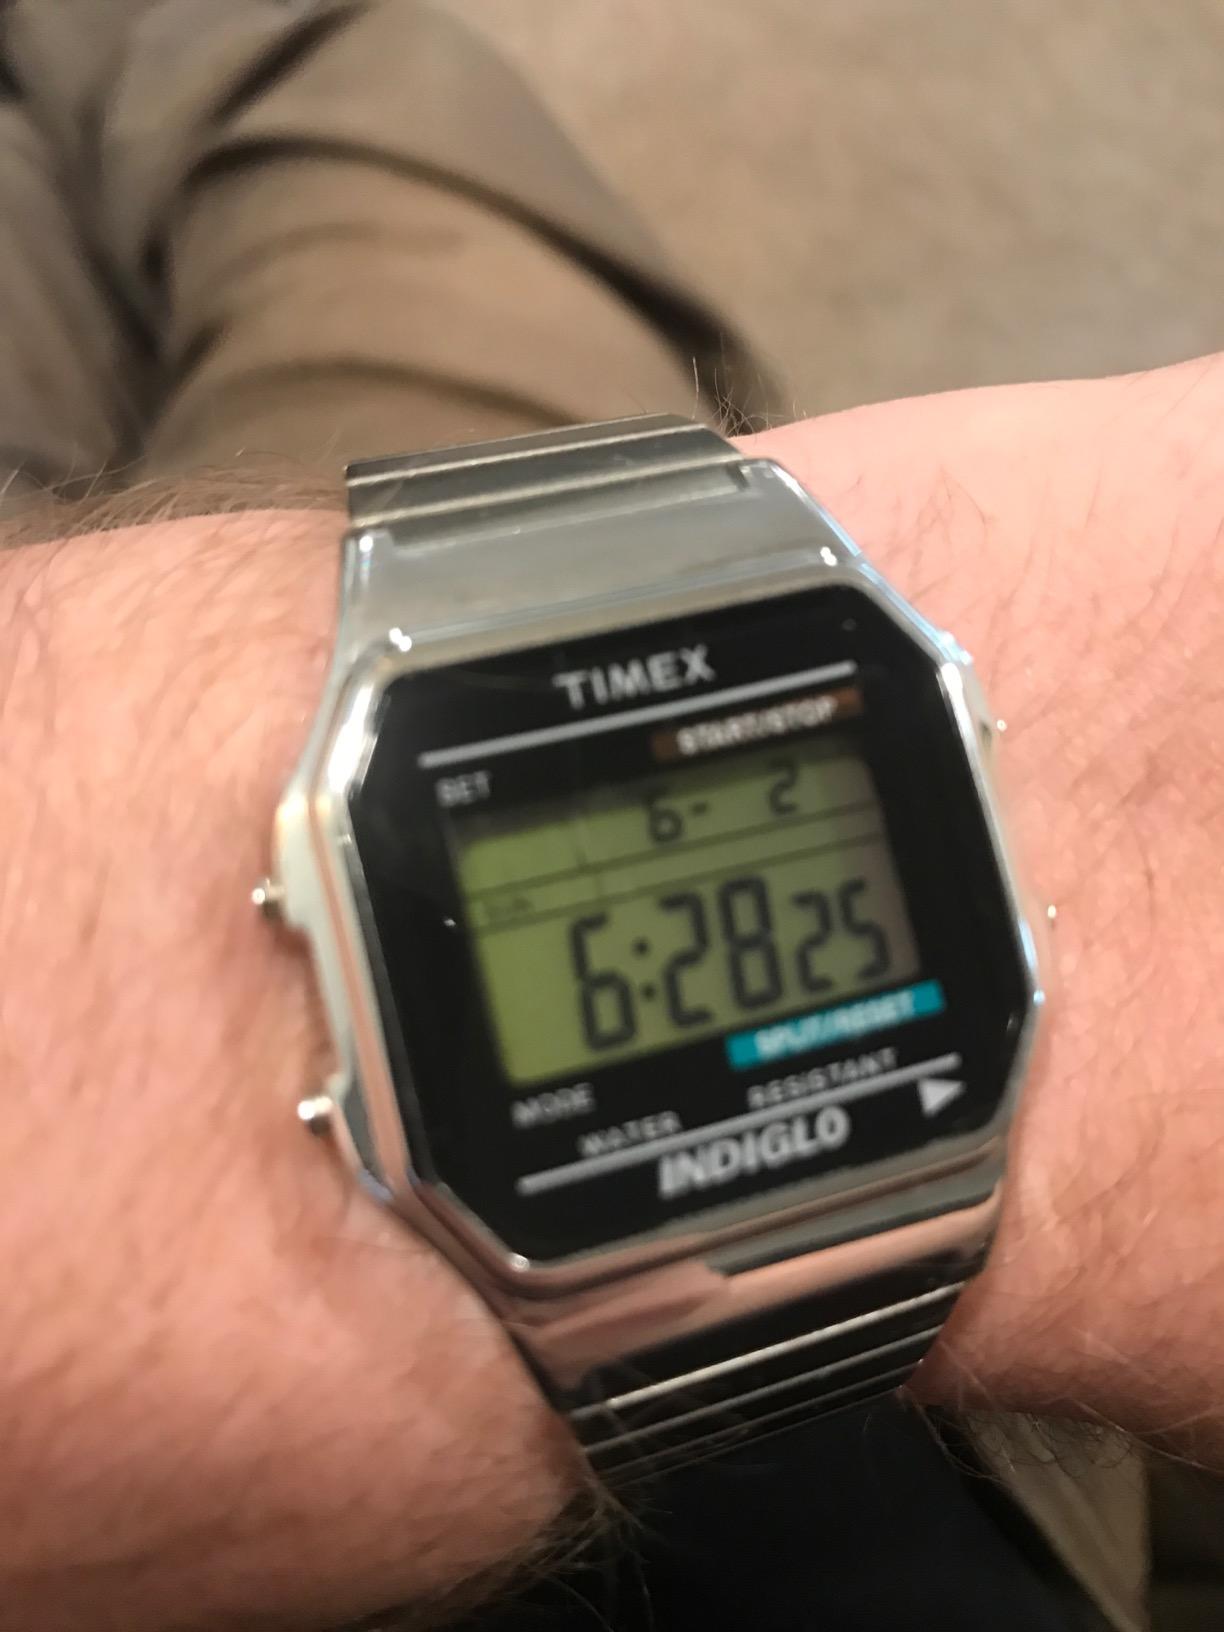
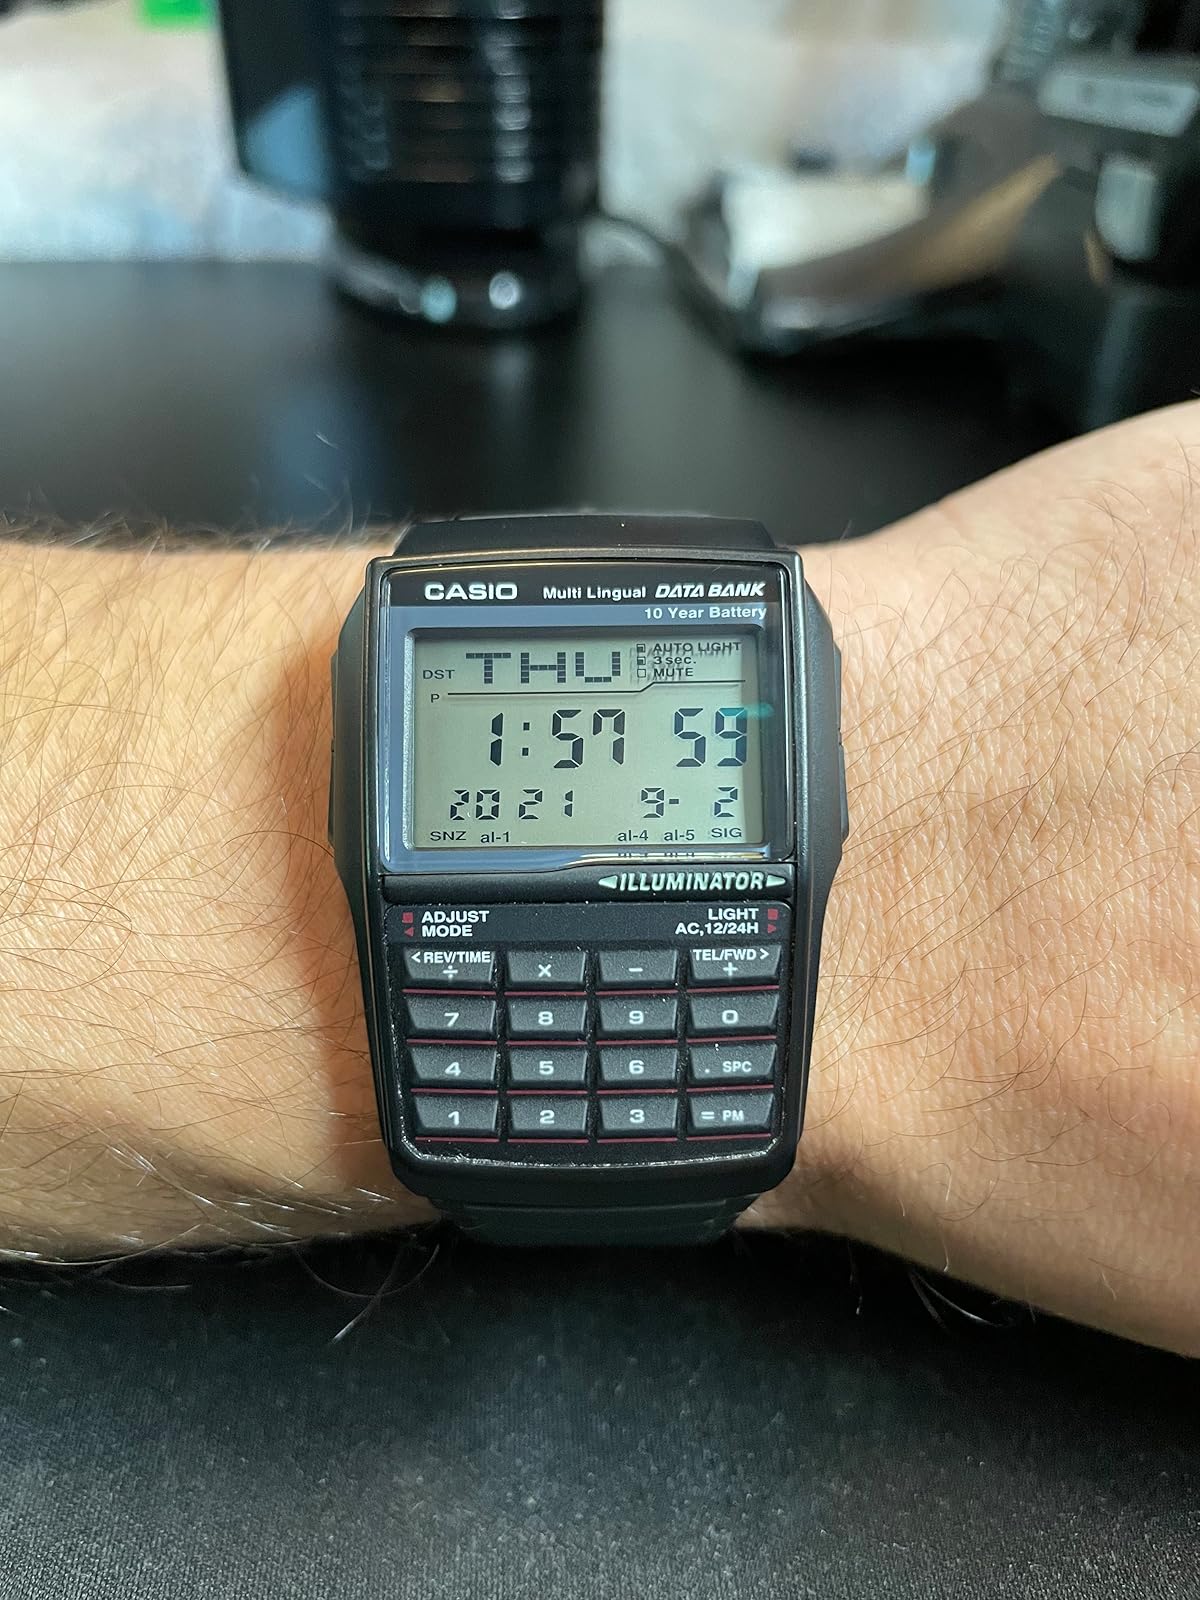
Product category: accessories_watch
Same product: no